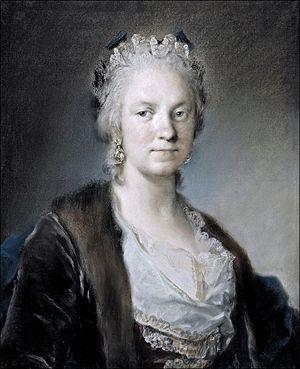
Cette page fournit une liste chronologique de pastels de la peintre vénitienne Rosalba Carriera.